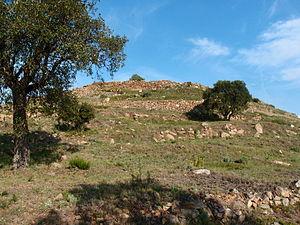
Le castrum de Puig Rom est une forteresse wisigothique située à Roses, dans la province de Gérone, en Catalogne. Elle fut découverte au milieu du XXᵉ siècle.